Kinect Sesame Street TV

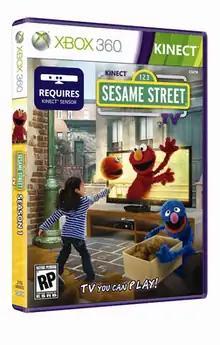
North American Cover art

Kinect Sesame Street TV is an "interactive television" video game aimed at young children for Xbox 360, and is based on the Sesame Street franchise. The game requires the Kinect peripheral and is compatible with Xbox SmartGlass. It was developed by Microsoft Studios' Soho Productions and published by Microsoft Studios, and released in North America on September 18, 2012.